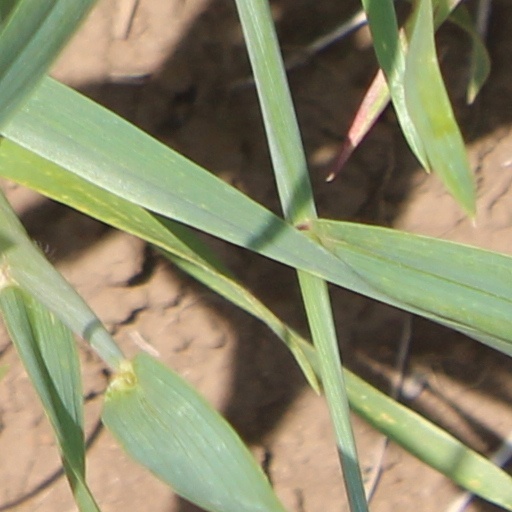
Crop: wheat